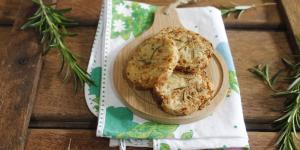
galletas saladas de mantequilla y queso